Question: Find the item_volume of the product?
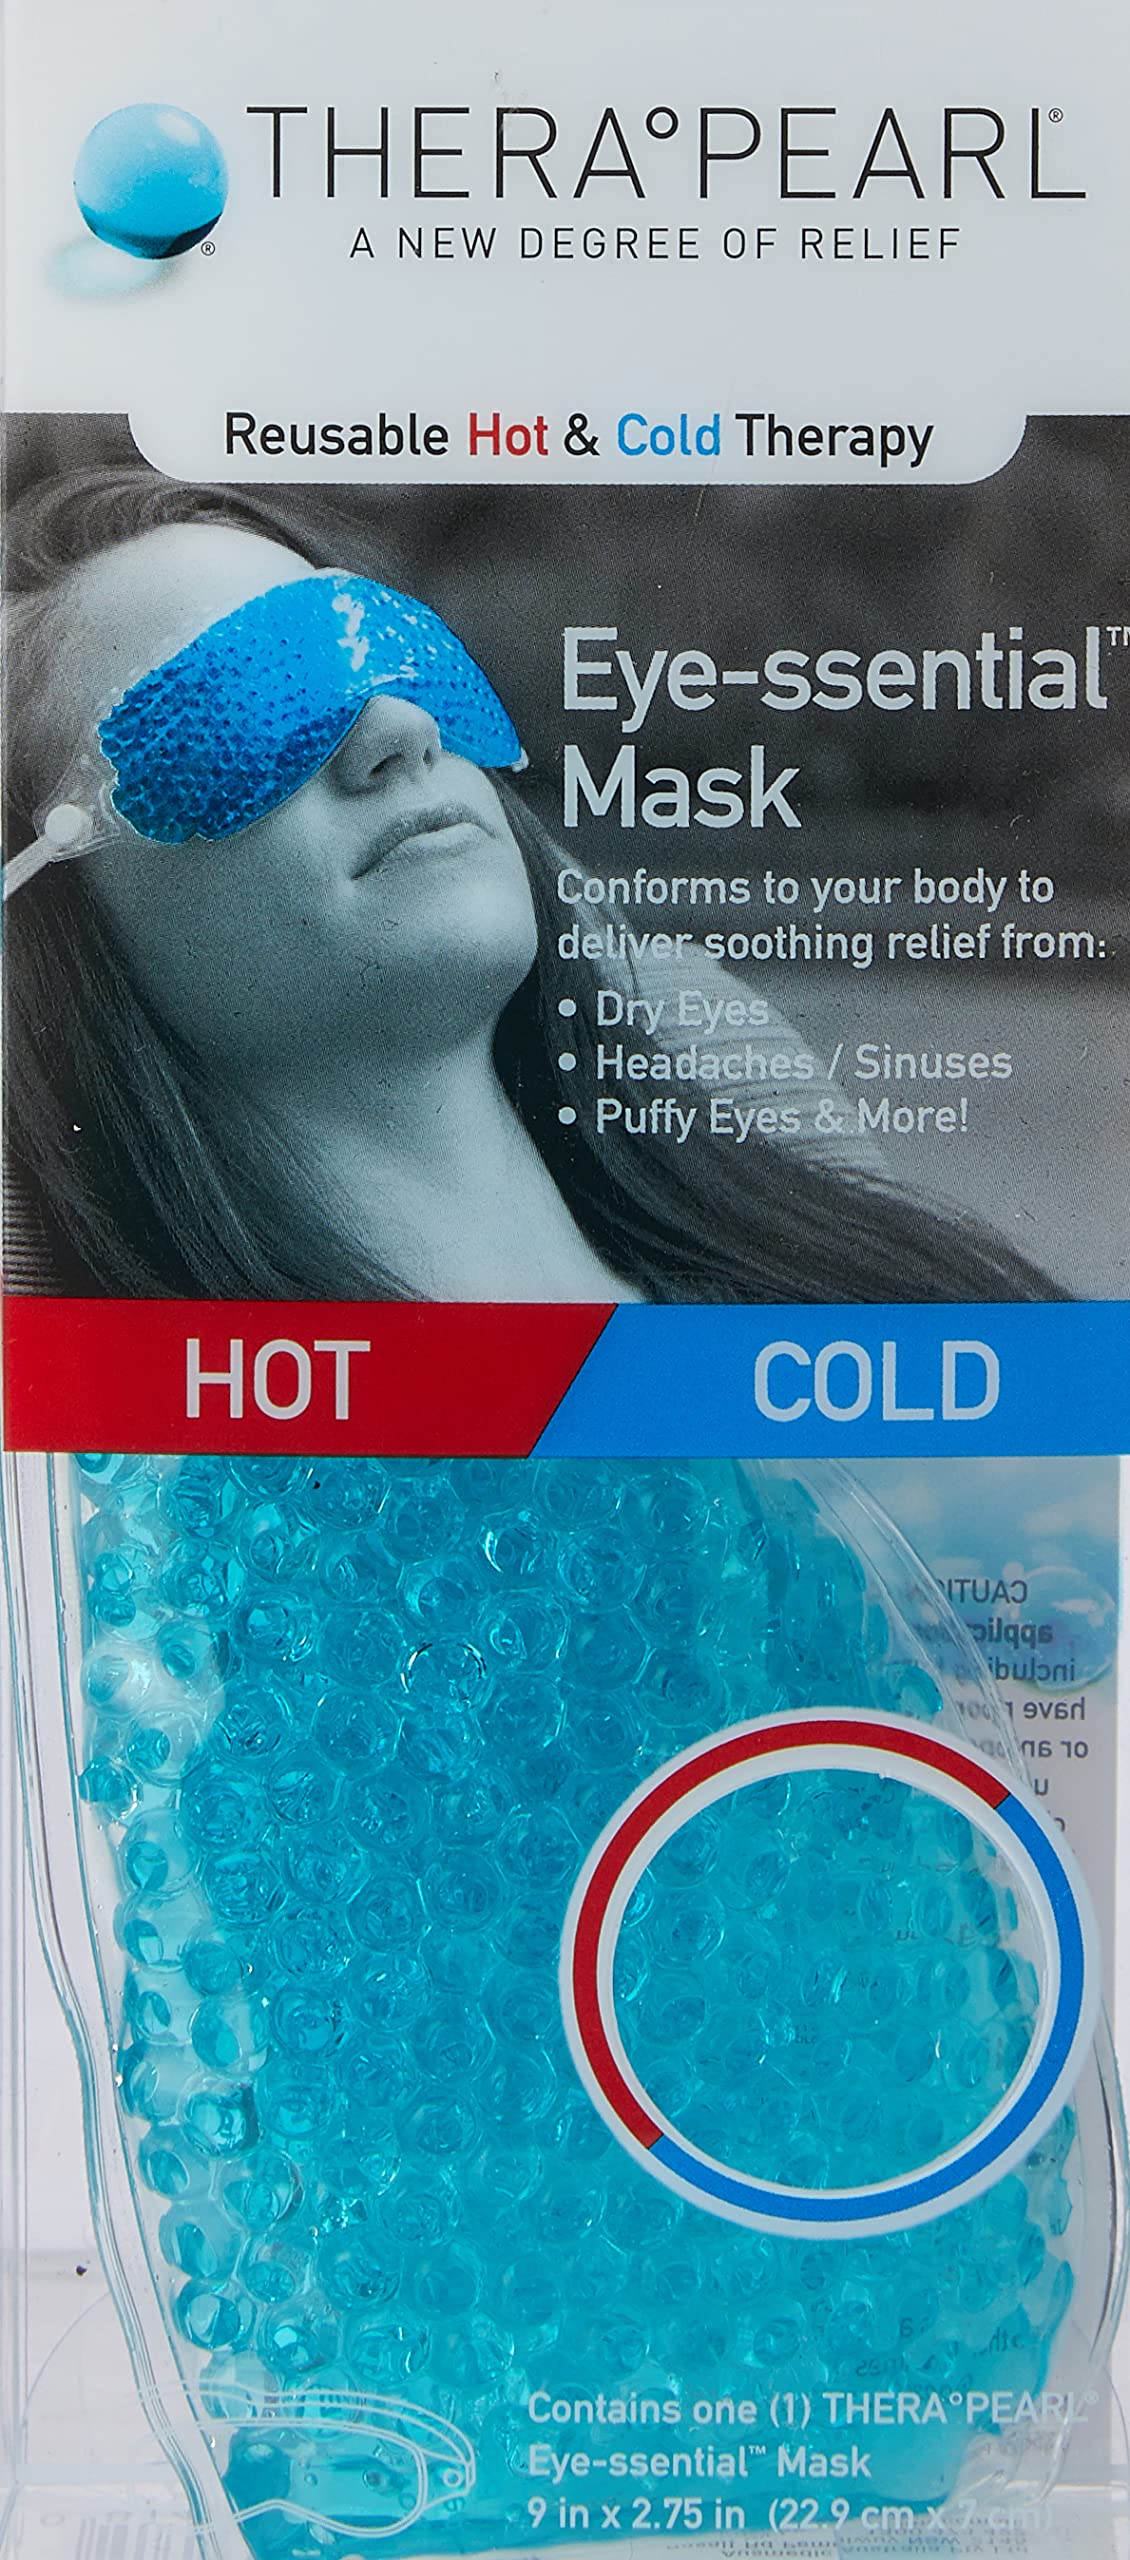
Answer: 1.0 ounce